Broadchurch

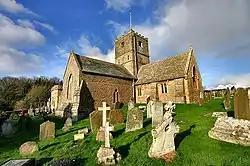
St Andrew's Church in Clevedon, Somerset as St Bede's, the Broadchurch parish church

The second series filmed under the code name "Tea and Sympathy" in Devon, Dorset, North Somerset, and Reading in Berkshire. A car park next to the West Bay Hotel in Bridport served as the production's base camp. Each episode took 12 and a half days to film. Filming began in late May 2014. Shooting has taken place outside the George Hotel in Bridport, at Munchees café in Reading, and at the Riverside Restaurant, Wynn's funfair, the seafront and The Lazy Lizard nightclub in Weymouth. A few scenes were shot on a beach between Freshwater Beach and East Beach in West Bay. St Andrew's Church in Clevedon has been used to depict the Broadchurch parish church and graveyard. Other Clevedon filming locations include Marshall's Field and Hill Road and the house used to represent the Latimer family home in Lavington Close. The Forum building on the campus of the University of Exeter was used to represent the Wessex police station, while another campus structure served as a local courtroom. Some filming occurred in Bracknell Forest, in particular the Jennett's Park suburb and the John Nike Leisuresport Complex in Bracknell. The shopping district in Bracknell was decorated to mimic the Christmas holidays for filming.